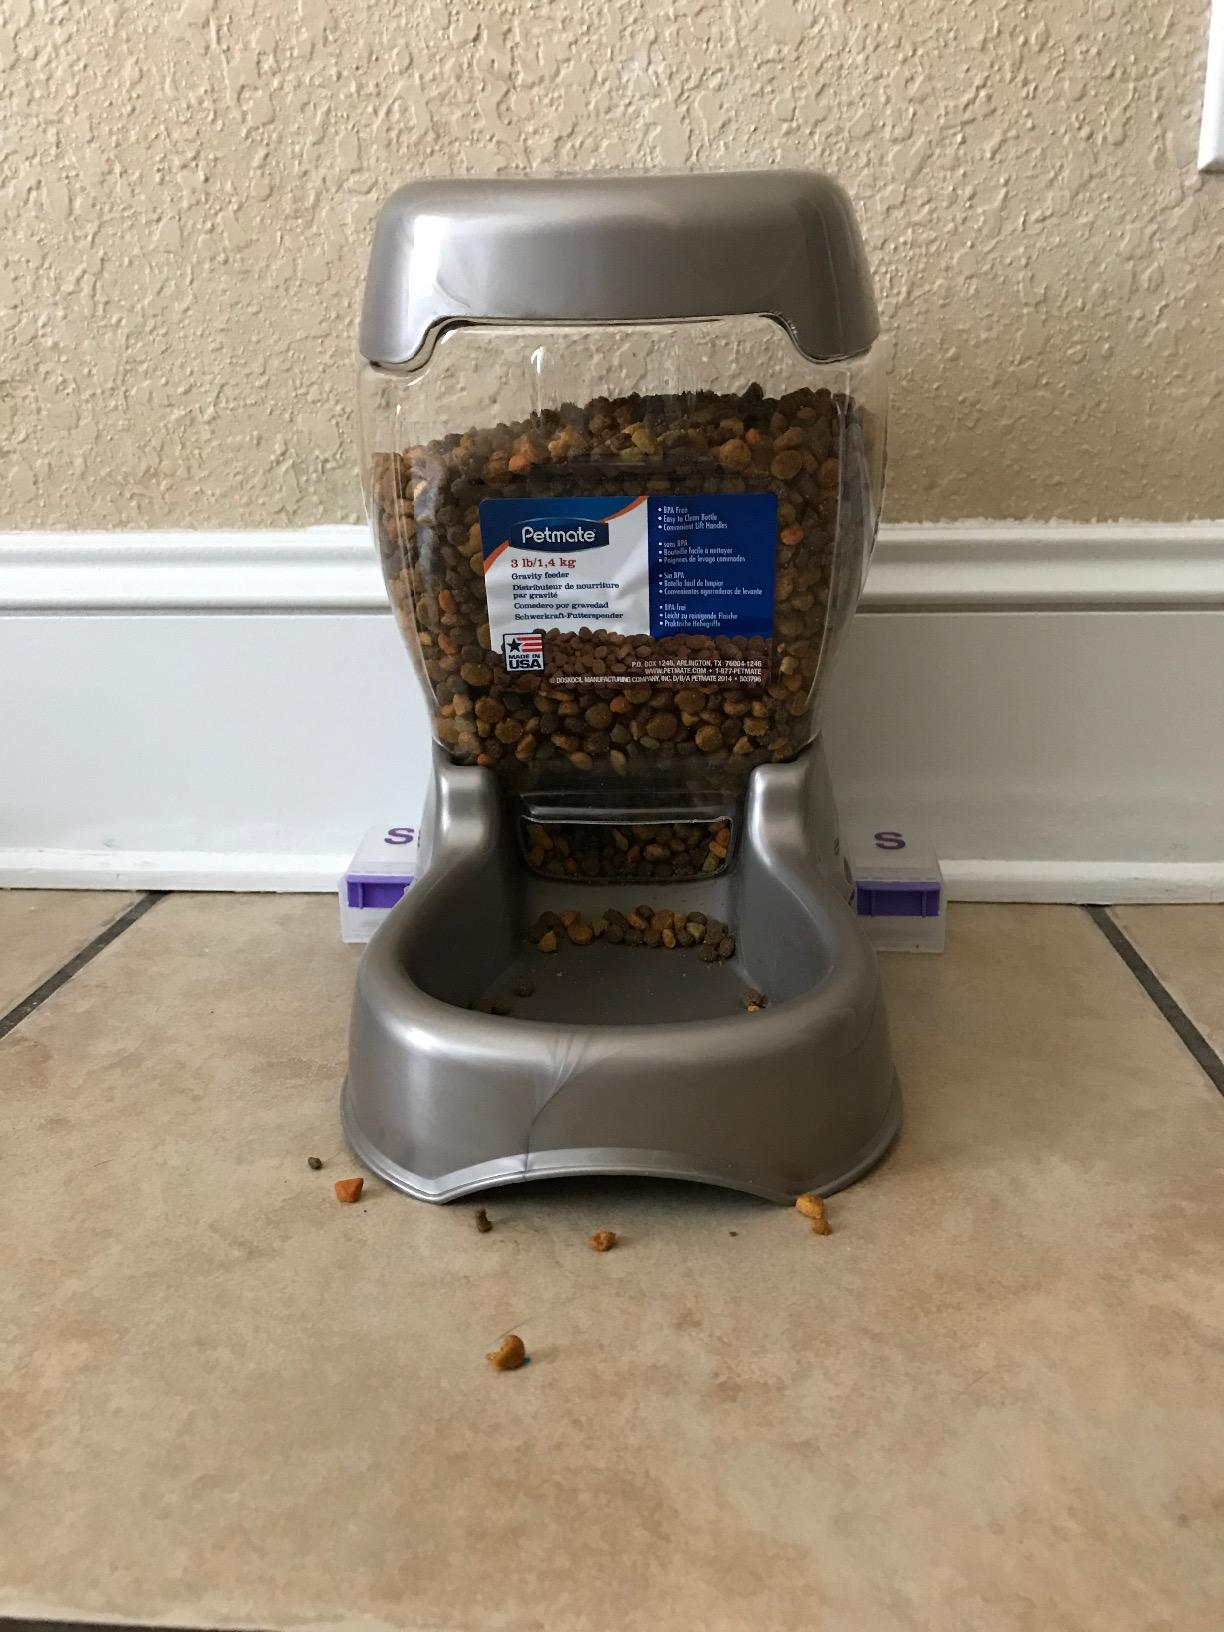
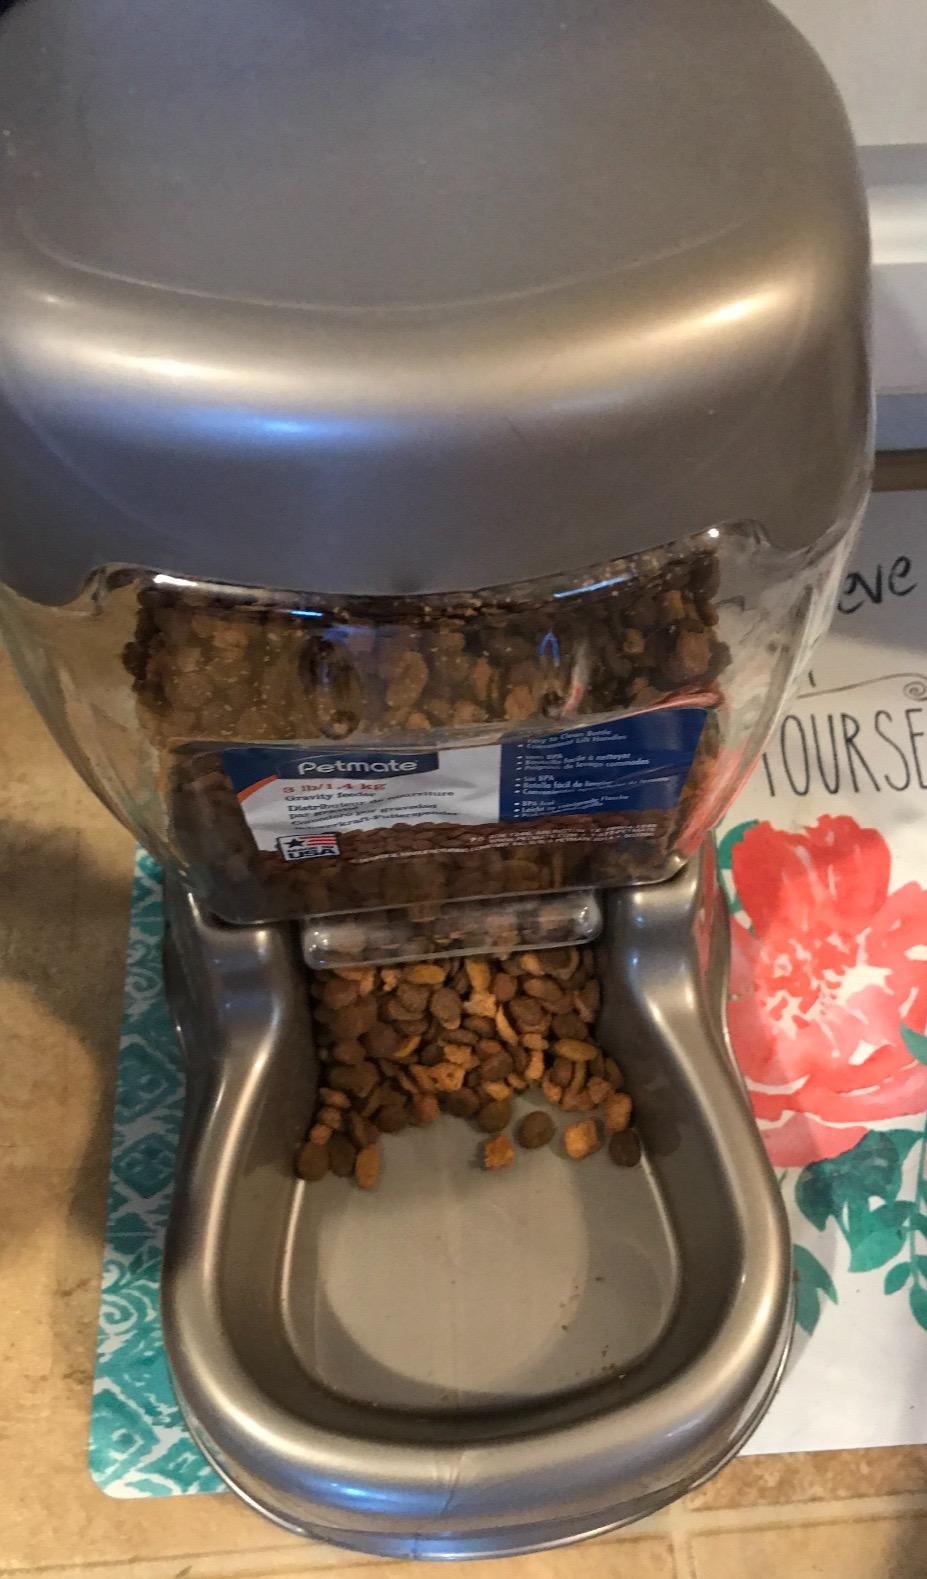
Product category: items_feeder
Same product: yes